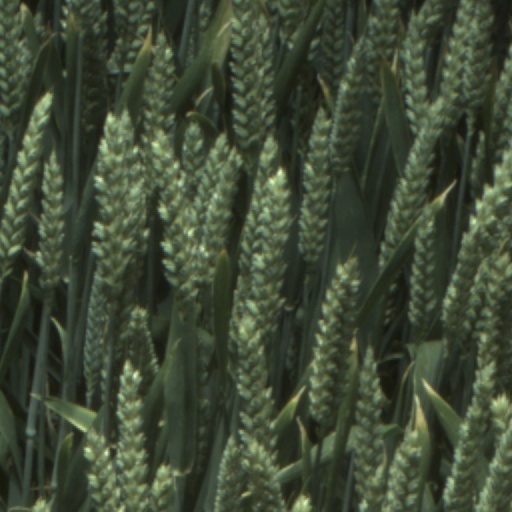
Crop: wheat